Jack Frost (TV special)

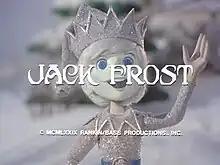
Title page

Jack Frost is a 1979 Christmas, Winter and Groundhog Day stop motion animated television special produced by Rankin/Bass Productions. It is directed by Jules Bass and Arthur Rankin Jr., written by Romeo Muller, narrated by Buddy Hackett, and starring the voices of Robert Morse, Debra Clinger and Paul Frees. The special premiered on NBC on December 13, 1979, and tells the tale of Jack Frost and his adventures as a human. It airs annually on AMC as part of its Best Christmas Ever programming block.